James Naismith (chemist)

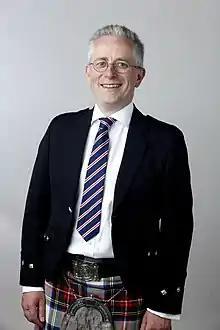
James Naismith at the Royal Society admissions day in July 2014

James Henderson Naismith (born 26 July 1968) is a Scot, Professor of Structural Biology and since autumn of 2023 the Head of the Mathematical, Physical, and Life Science Division (MPLS) Division at the University of Oxford. He was the inaugural Director of the Rosalind Franklin Institute and Director of the Research Complex at Harwell. He previously served as Bishop Wardlaw Professor of Chemical Biology at the University of St Andrews. He was a member of Council of the Royal Society (2021-2022). He is also currently the Vice-Chair of Council of the European X-ray Free Electron Laser and Vice-President (non-clinical) of The Academy of Medical Sciences.